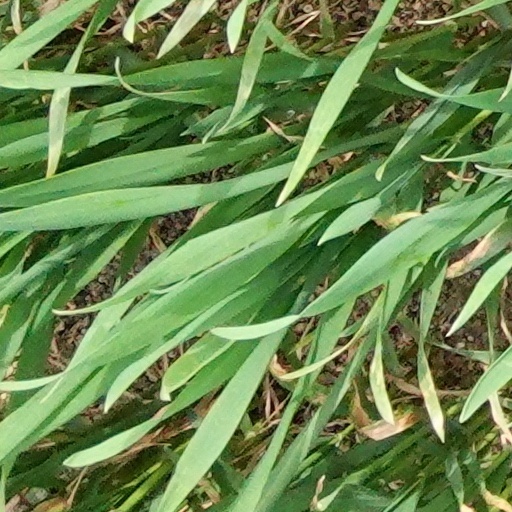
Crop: wheat